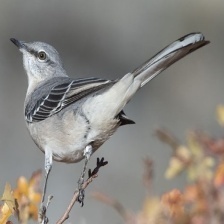
Species: NORTHERN MOCKINGBIRD
Scientific name: MIMUS POLYGLOTTOS